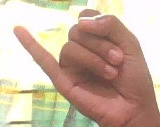
ASL sign: J